Kinue Hitomi

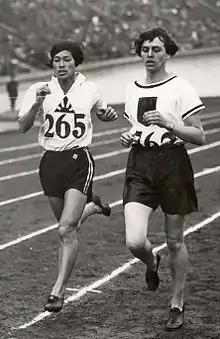
Hitomi (left) racing Lina Radke in the 800 metres at the 1928 Amsterdam Olympics

In April 1929 Hitomi achieved 217 points in the triathlon (100m, high jump, javelin) setting an unofficial world record at the 6th Japan Women's Olympics at Miyoshino. In May, she set an official world record for the 200-meter run with a time 24.7 seconds in Tokyo. This was followed in October by new unofficial world records of 12.0 seconds for the 100m and 7.5 for the 60m sprint in Shenyang.